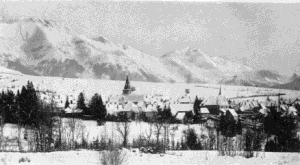
Mens et les montagnes du Trièves (Isère). L’Obiou (2.793 m.) et le Grand-Ferrand (2.761 m.). Extrait de
Félix Neff, né le 8 octobre 1797 à Genève et mort le 12 avril 1829 dans la même ville, est un pasteur protestant suisse qui exerça la quasi-totalité de son ministère en France, essentiellement dans le Dauphiné, où il œuvra en tant qu'évangéliste, enseignant, agronome et ingénieur. Il contribua à faire évoluer la situation de ces hautes vallées sur le plan moral, social et économique. Il a été souvent comparé à Jean-Frédéric Oberlin, le pasteur de Waldersbach en Alsace.